Bush School of Government and Public Service

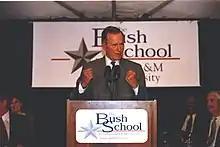
President Bush at the dedication of the George Bush Presidential Library and Museum Complex.

The Academic Building-West was dedicated alongside the George Bush Presidential Library and Museum, Presidential Conference Center, Department of Political Science, Department of Economics, and International Center in 1997, representing a total investment of $82,682,000. In 2002, the building was christened the Robert H. ’50 and Judy Ley Allen Building.